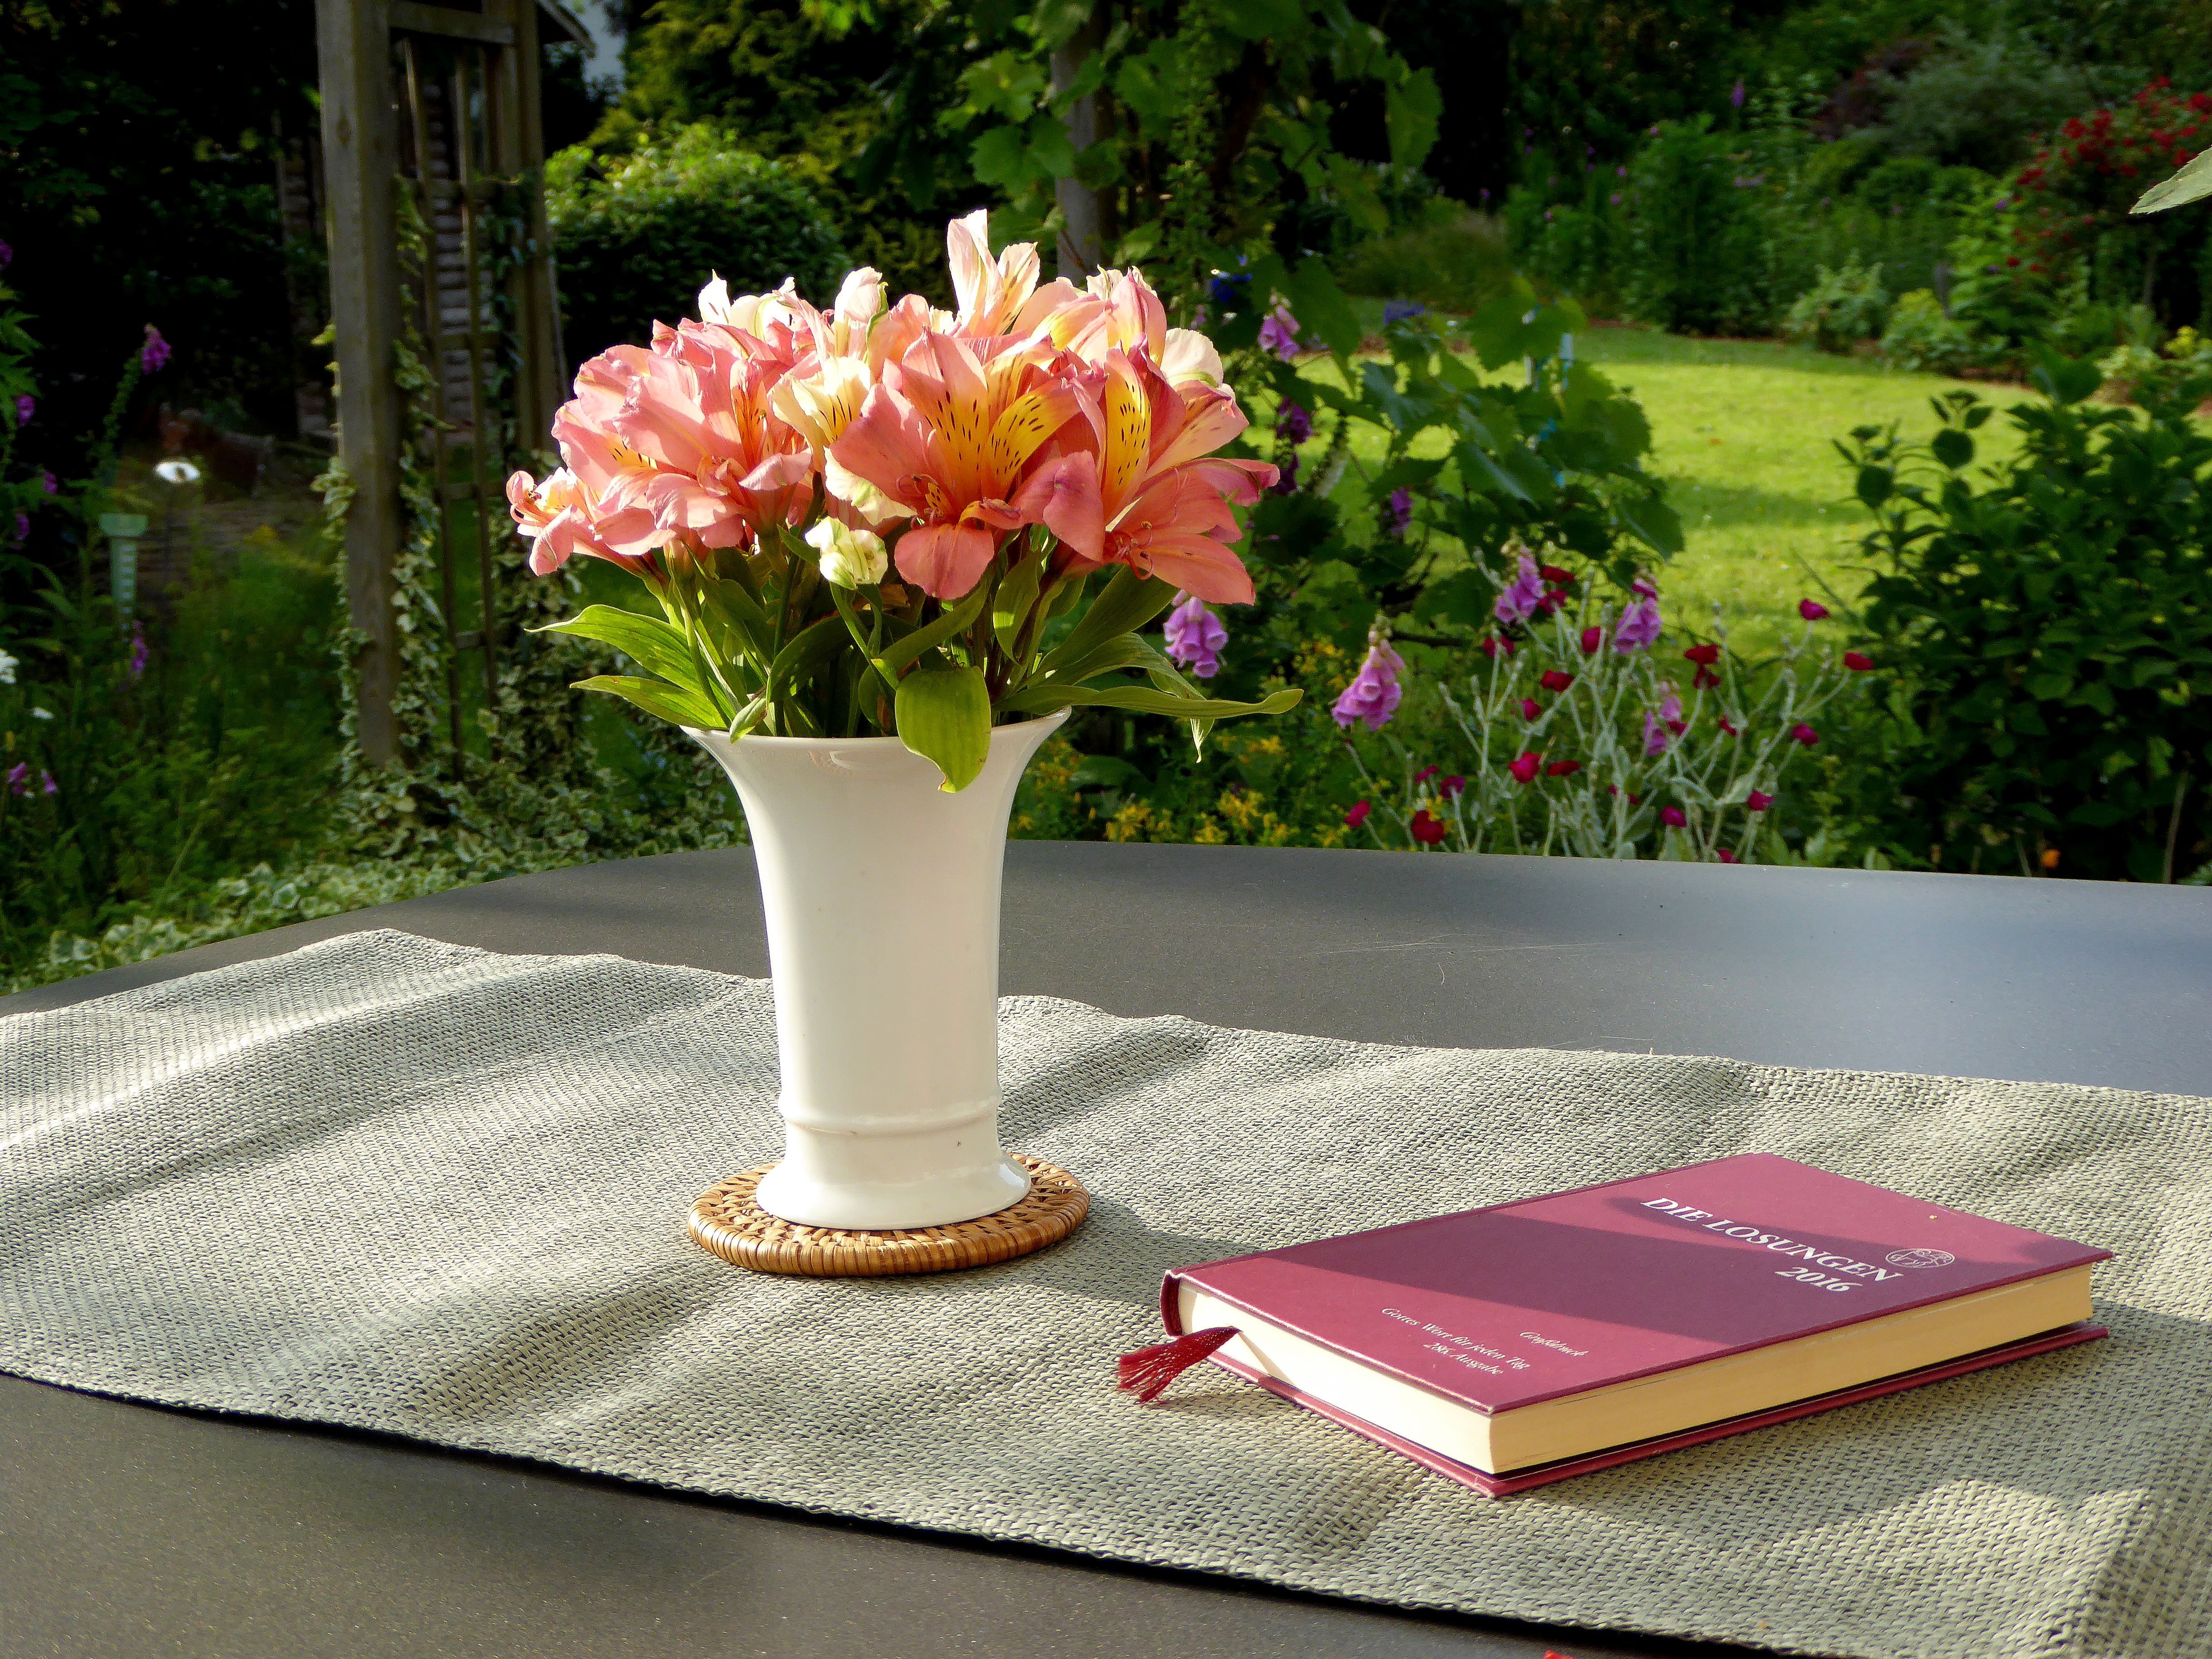
table, book, plant, white, flower, bouquet, vase, pink, flora, still life, background, flowerpot, floristry, flowering plant, flower vase, floral design, flower orange, land plant, flower arranging